V357 Carinae

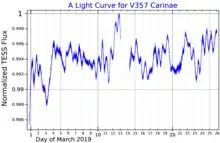
A light curve for V357 Carinae, plotted from "TESS" data

The two inner components form a single-lined spectroscopic binary with a period of 6.74 days and an eccentricity of 0.18. In 1959, Sergei Illarionovich Gaposchkin announced his discovery that the star, then known as a Carinae, is a variable star. It was given its variable star designation, V357 Carinae, in 1977. The star's brightness varies from magnitude +3.41 to +3.44 with a period of 6.74 days, which is its orbital period. It was classified as an eclipsing binary in Gaposchkin's original catalogue of variable stars, although the variability was often considered doubtful. This subsystem is now thought to be a very shallow eclipsing binary.